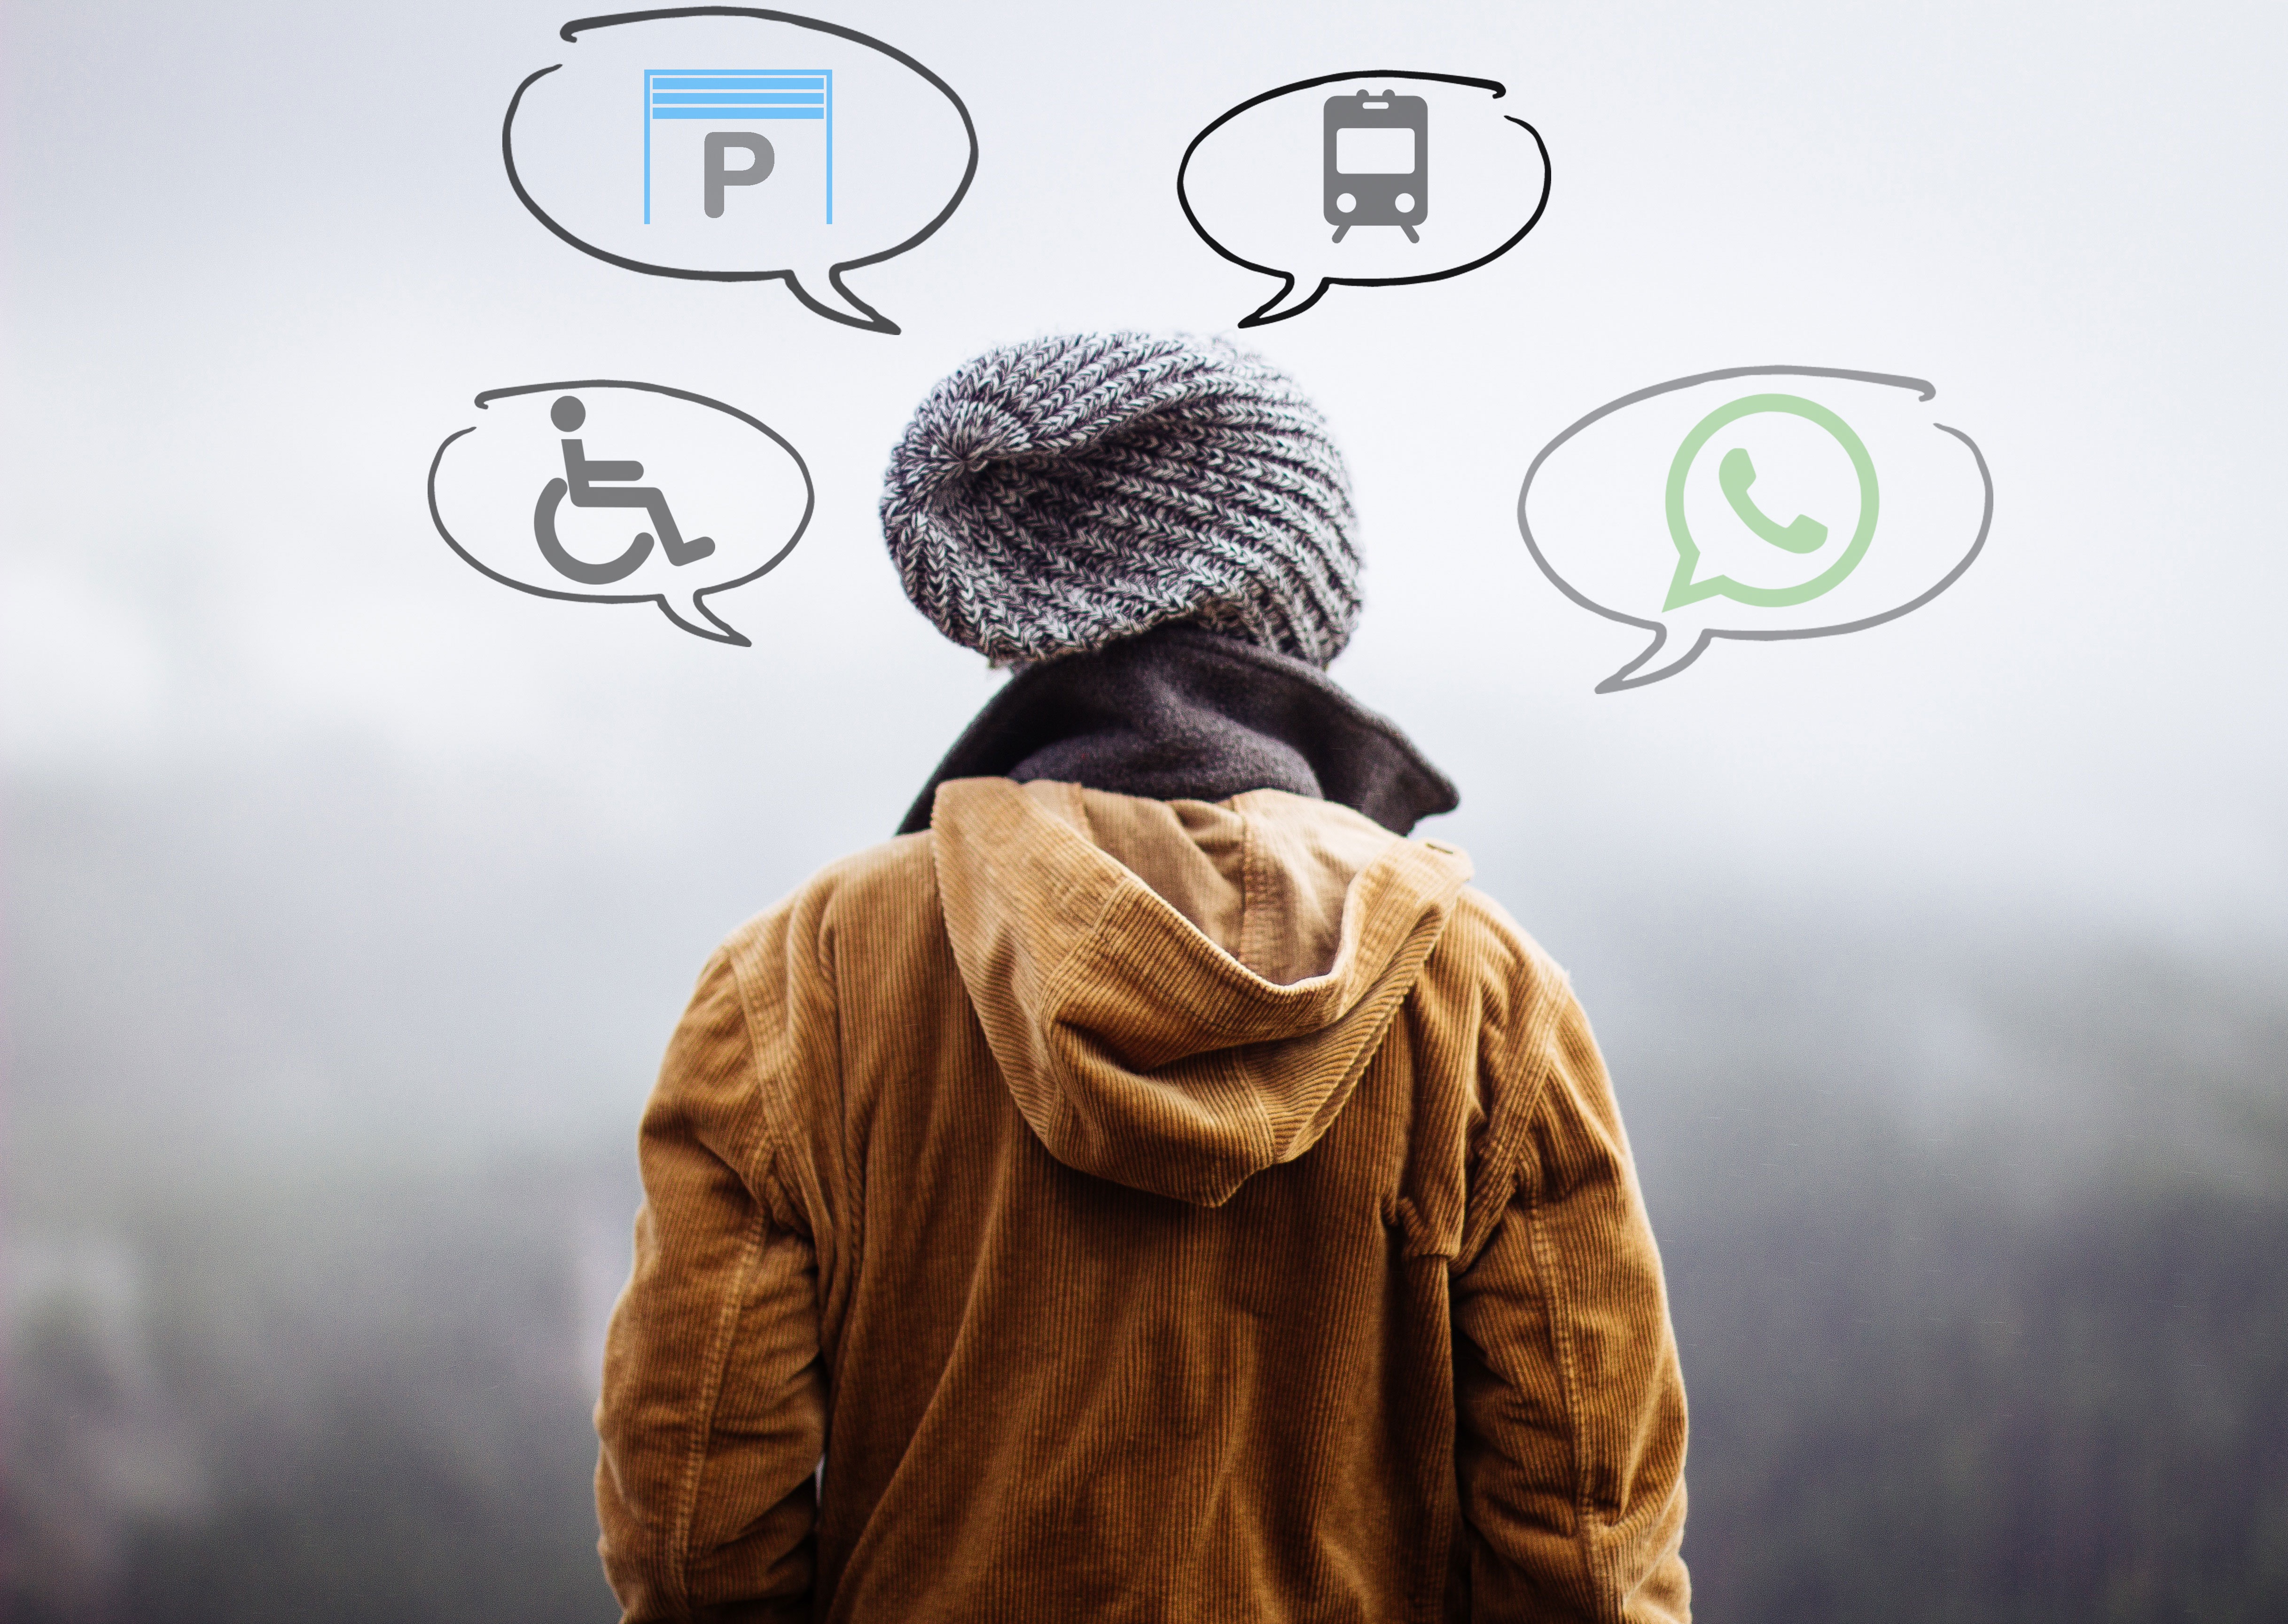
computer, hand, person, social, internet, symbol, think, human, thoughtful, website, logo, head, whatsapp, brain, out, icon, draw, network, presentation, emotion, thoughts, screenshot, characters, brainstorming, in thoughts